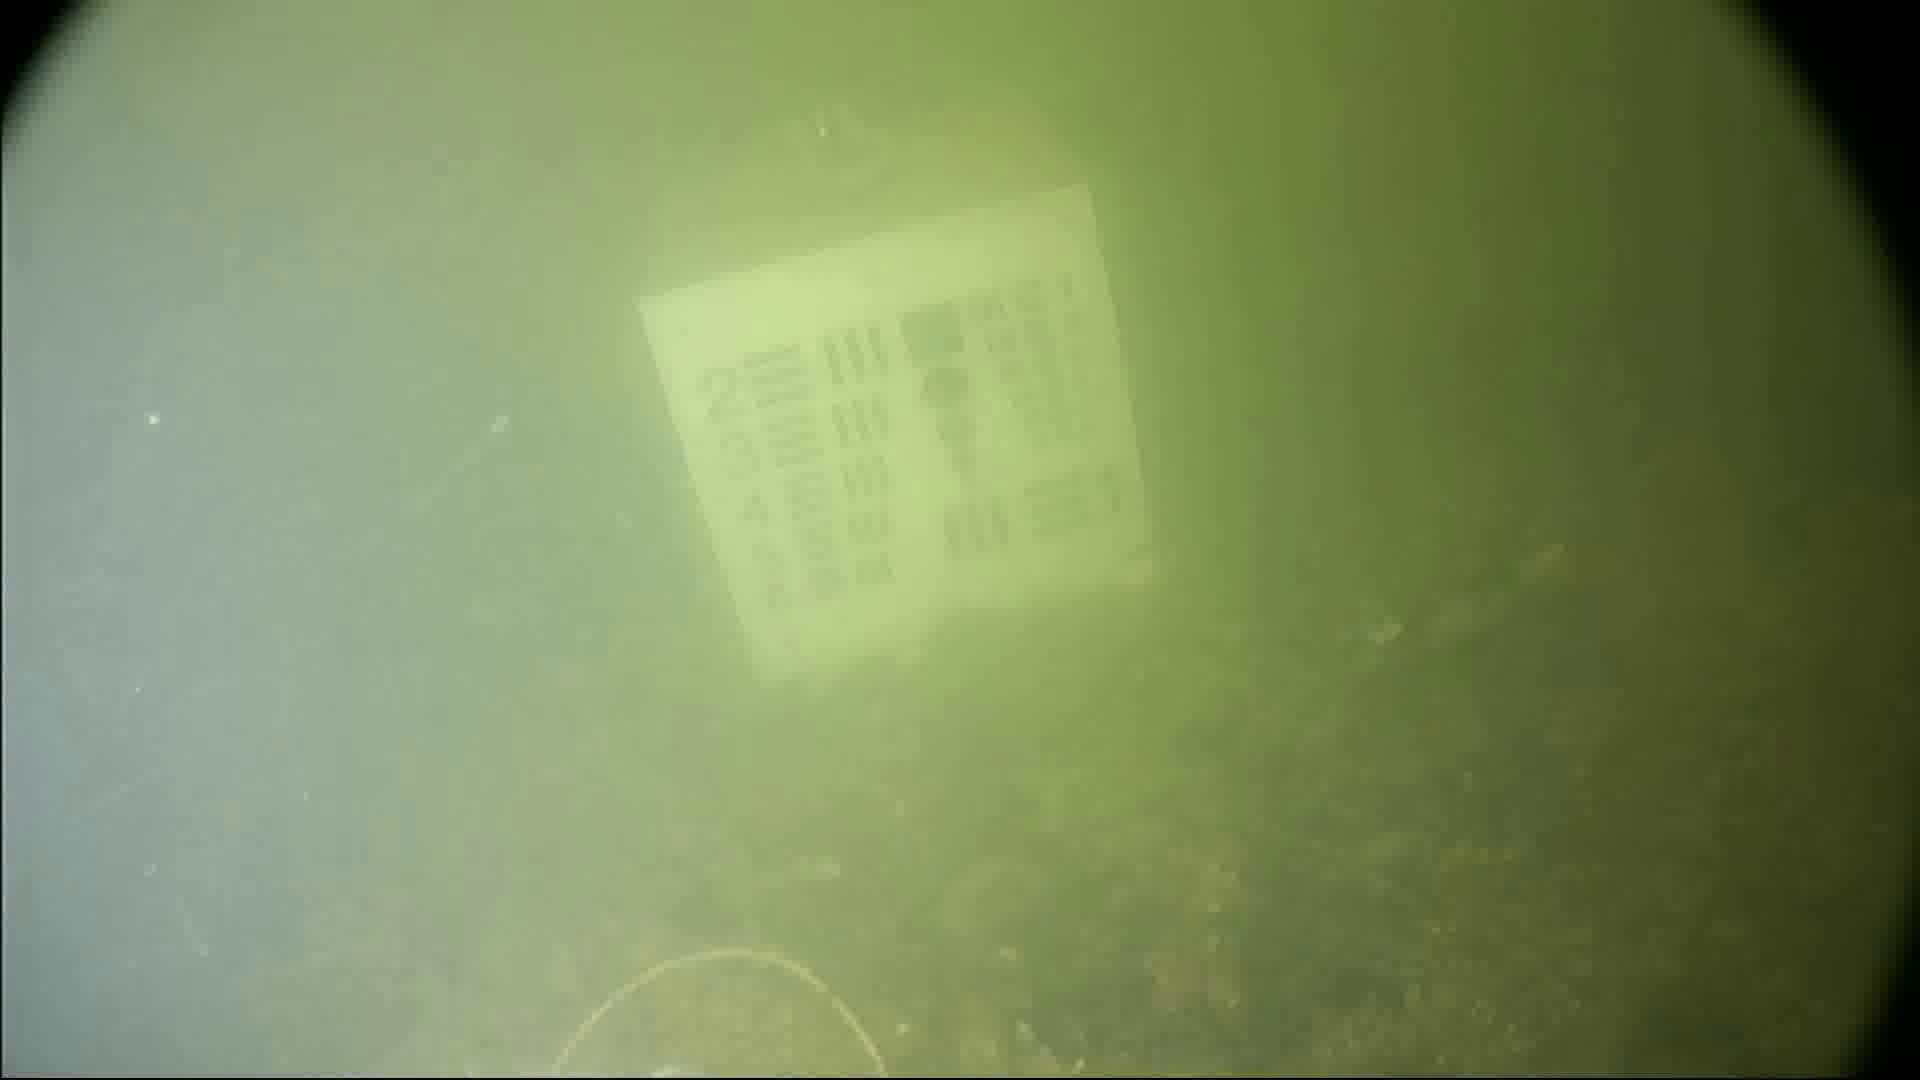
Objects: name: crab